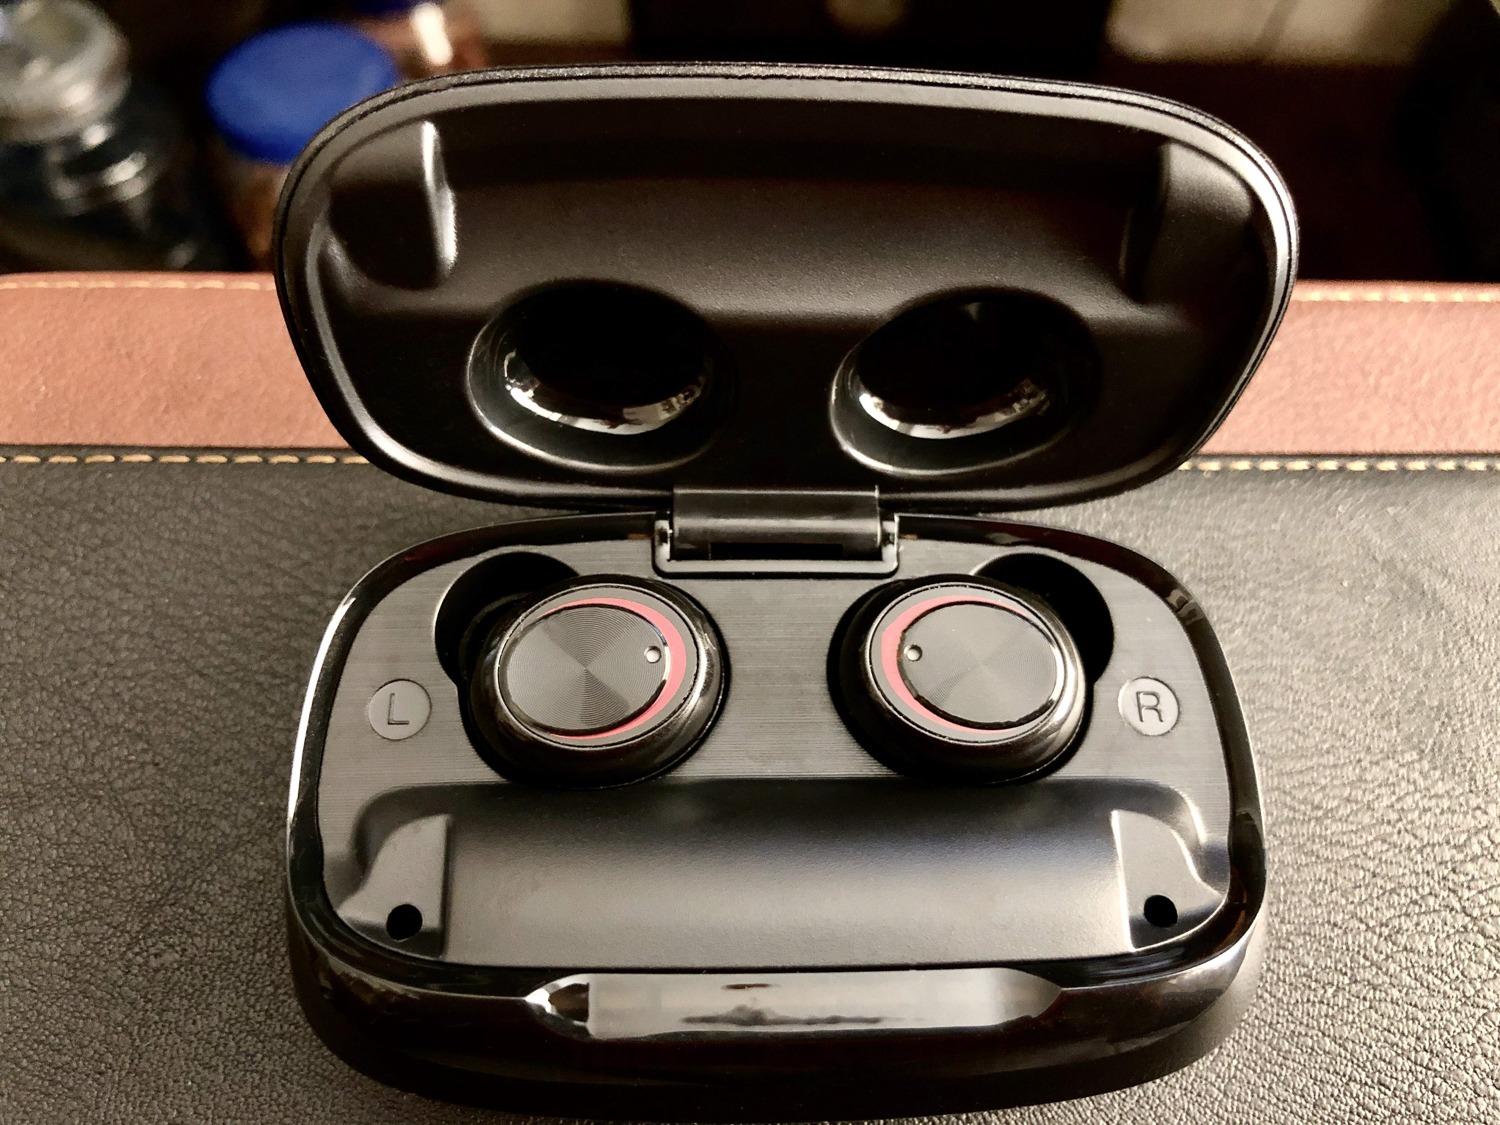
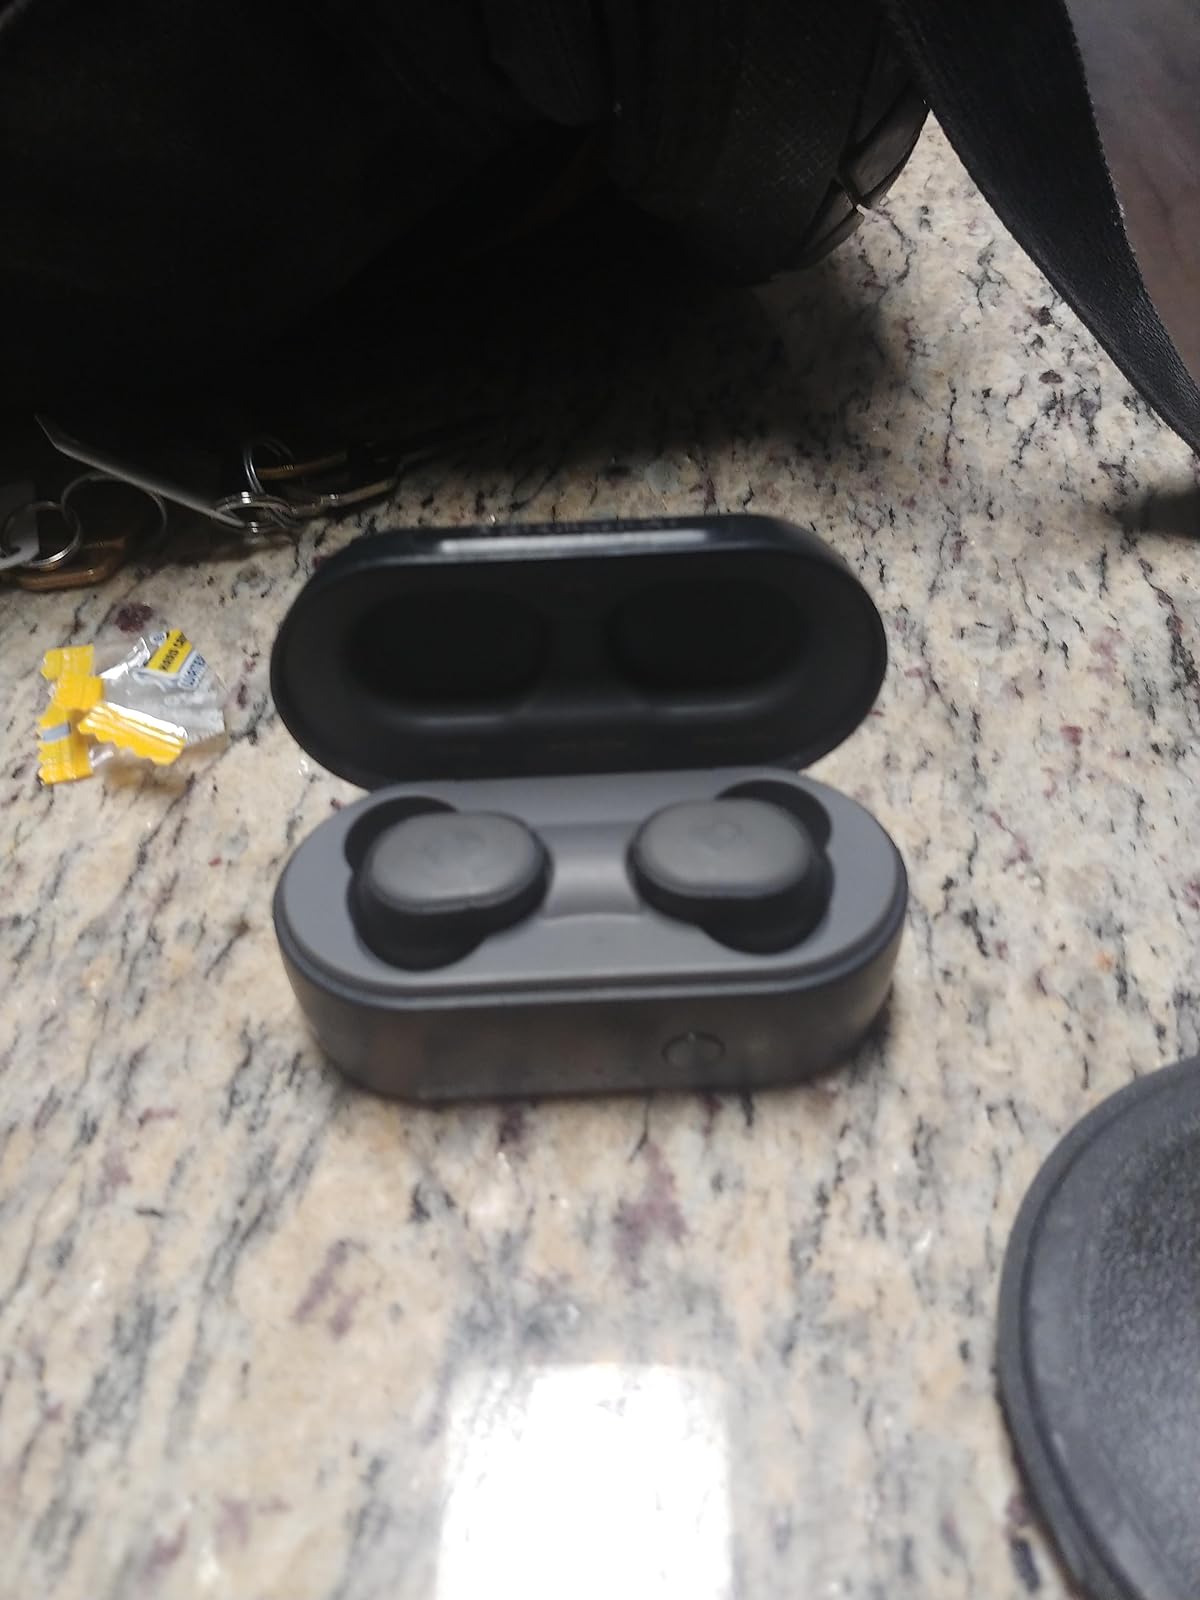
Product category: earbuds
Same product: no